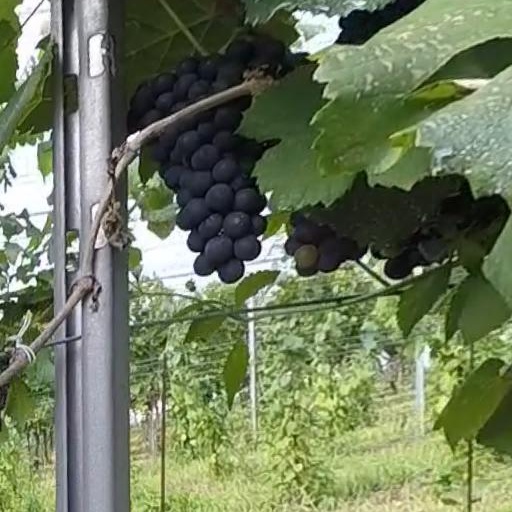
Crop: grape